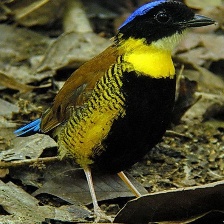
Species: GURNEYS PITTA
Scientific name: HYDRORNIS GURNEYI